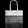
Label: Bag